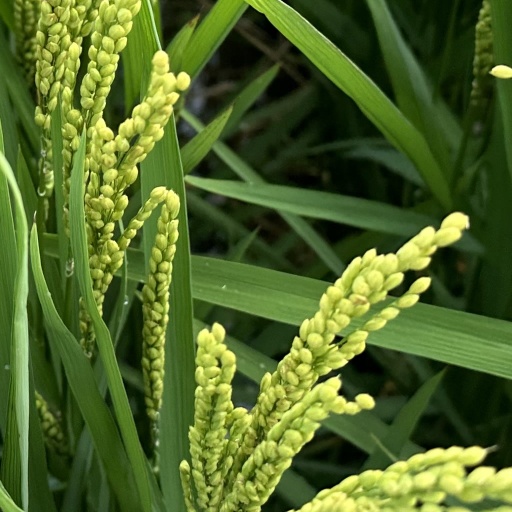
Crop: rice